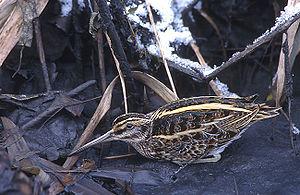
Cette liste de la faune française regroupe les espèces de Charadriiformes peuplant la France métropolitaine.